Homi J. Bhabha

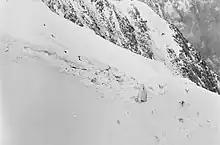
Air India Flight 101 crash site

In the 1950s, Bhabha represented India in International Atomic Energy Agency conferences, and served as President of the United Nations Conference on the Peaceful Uses of Atomic Energy in Geneva, Switzerland in 1955.